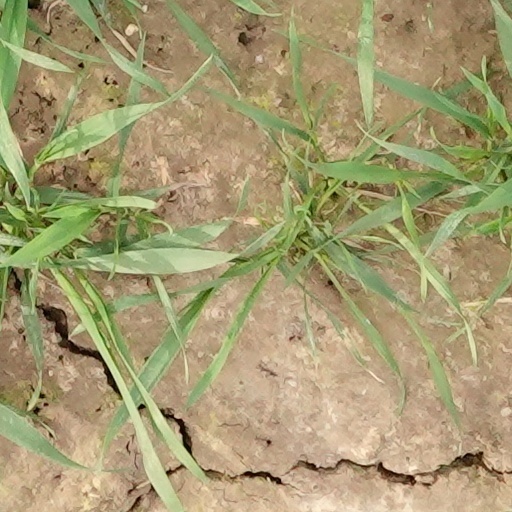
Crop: wheat